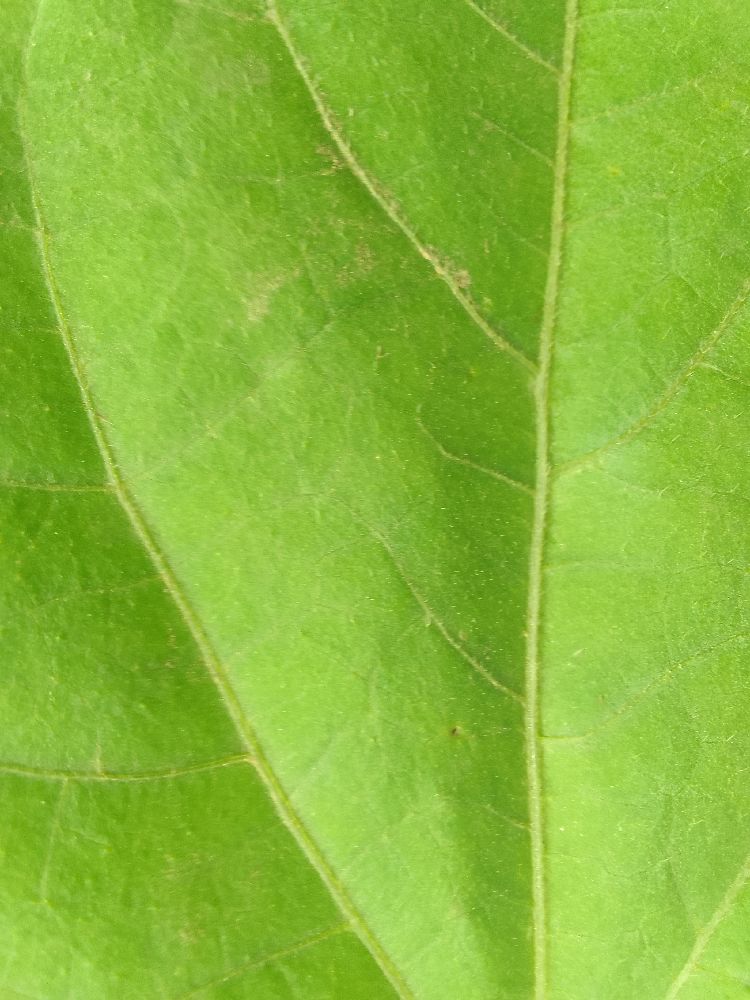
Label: healthy